Family Drive-In Theatre

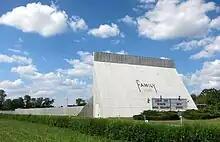
Family Drive-In Theatre in Stephens City, Virginia

The Family Drive-In Theatre is an outdoor cinema located at 5890 Valley Pike (U.S. 11) one mile south of Stephens City, Virginia. The family-owned business opened in 1956 and is one of the state's few remaining drive-in theaters.